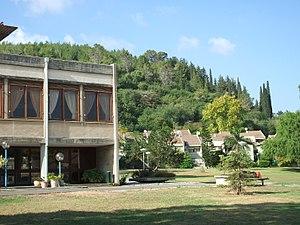
HaZore'a est un kibboutz situé dans le Nord d'Israël fondé en 1936 par des juifs allemands. C'est le seul kibboutz créé par des membres du mouvement Werkleute. Situé à la bordure occidentale de la vallée de Jezreel, il se trouve placé sous la juridiction du conseil régional de Megiddo. En 2016, sa population était de 855 habitants.